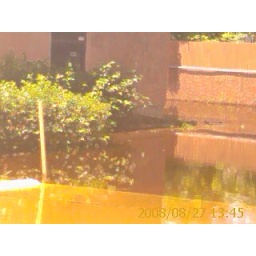
flood water around my office